Aralar Range

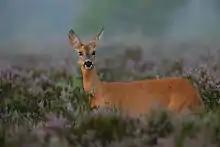
European roe deer

Animals of the range include European mink, roe deer, wild boar and various small and medium mammals such as Pyrenean desmans and the European snow voles. There are amphibians such as the alpine newts.